Julia Ideson Building

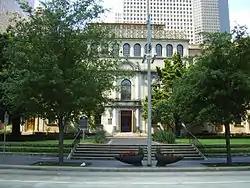
Julia Ideson Building

The Julia Ideson Building is a Houston Public Library facility in Downtown Houston, Texas, United States. It is named for Julia Bedford Ideson, who served as the system's first head librarian for 40 years.